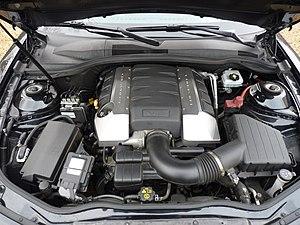
Chevrolet Camaro 45th Anniversary
La Chevrolet Camaro 45th Anniversary est une série spéciale de la cinquième génération de Chevrolet Camaro, produite en 2012 à l'occasion des 45 ans de la première Camaro.